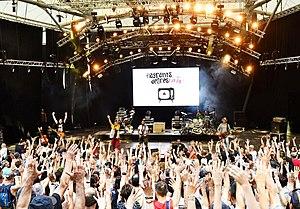
FLAGRANTS DELIRES au Festival de POUPET 2019
Flagrants Délires est un groupe de rock festif composé de 5 musiciens. Avec des influences comme Renaud, Brel, Brassens, mais aussi Manu CHAO, ce groupe s'inscrit parfaitement dans le registre de la chanson française sur une base plutôt rock.